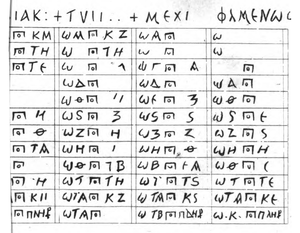
Fac-simile de la table d'ombre partielle de Taphis
Une table d'ombre est un tableau qui donne approximativement la longueur de l'ombre d'un « gnomon » en fonction d'un « mois » de l'année et de l'« heure » du jour.